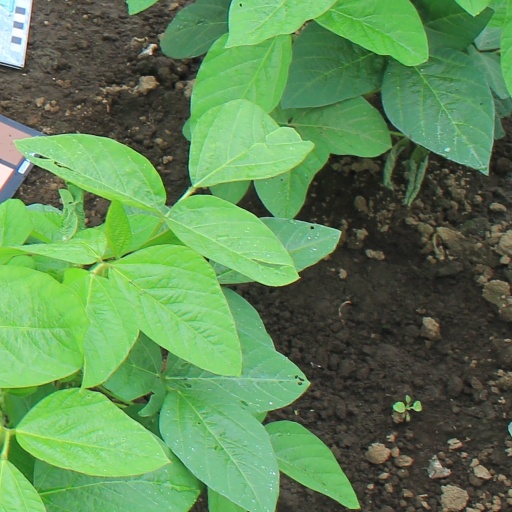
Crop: soybean